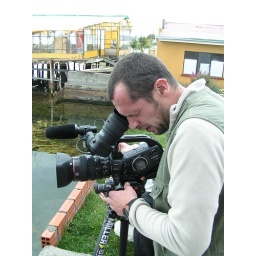
Mike shooting at the titicaca lake in Bolivia. Standing in the garden of the boat house.